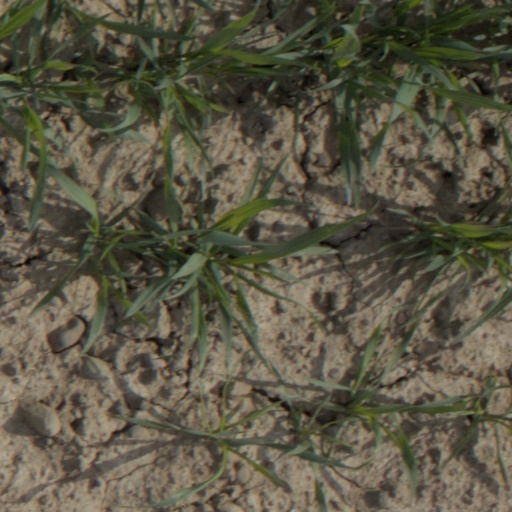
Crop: wheat